Brewery District

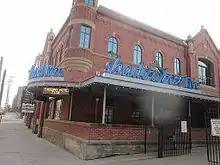
Shadowbox live theater

In the late '90s to early 2000s the Brewery District again became a popular spot in Columbus. It was the destination for many young professionals on weekends, with many opportunities to drink or dance.